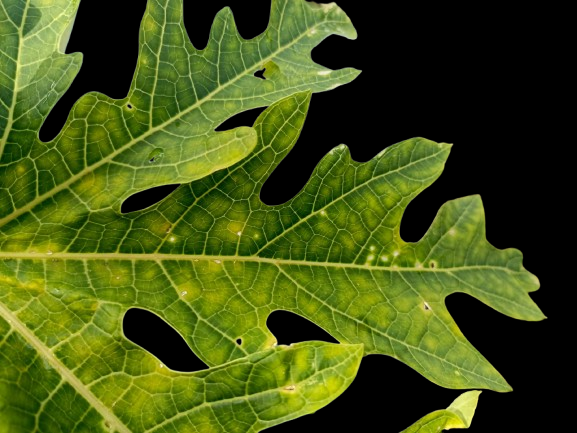
Crop: Papaya
Label: Pathogen_symptoms